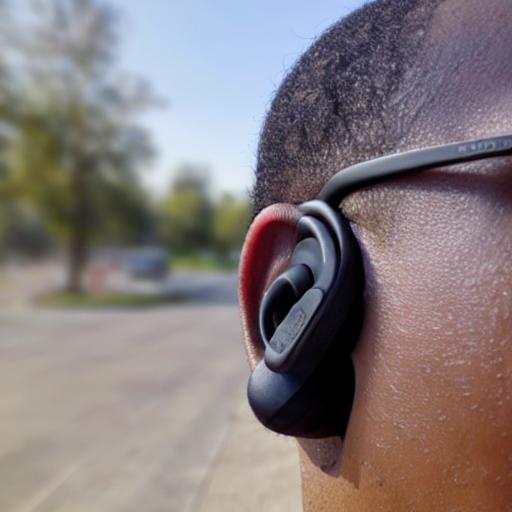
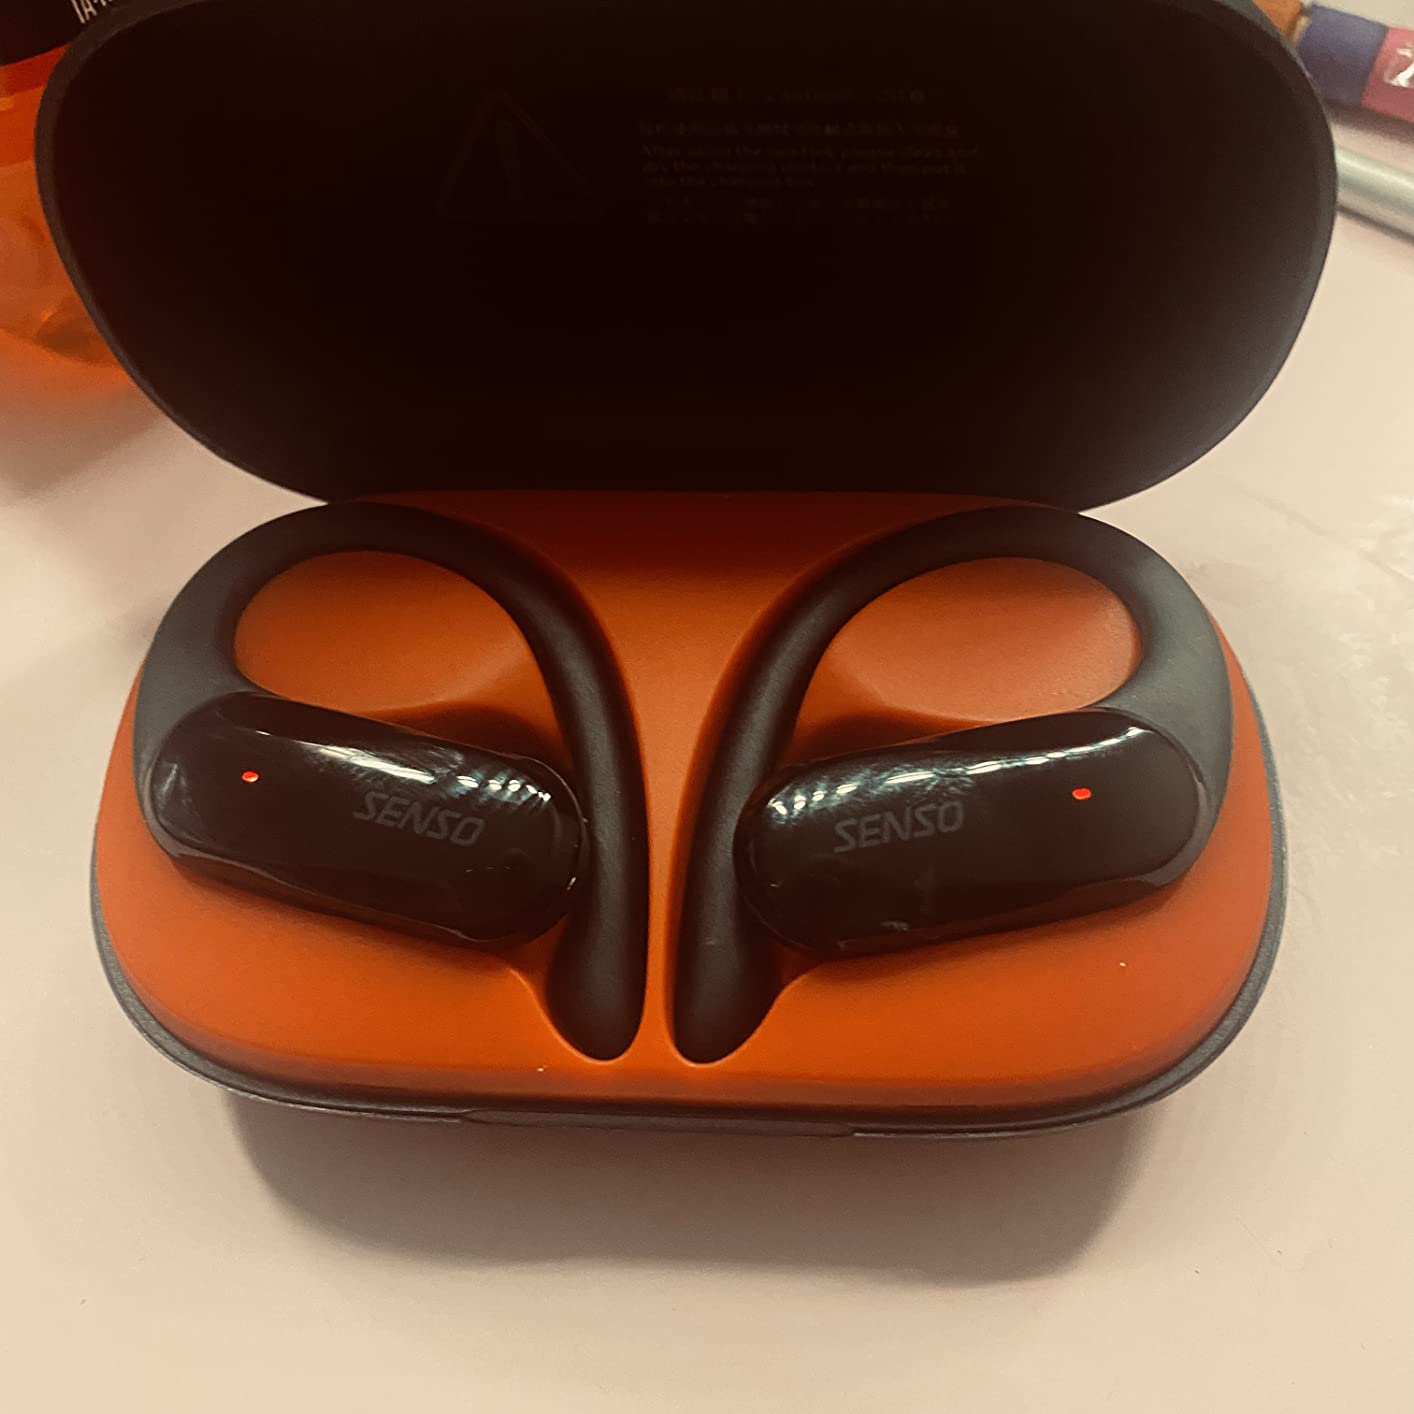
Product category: earbuds
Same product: no